FCS/BCT unmanned aerial vehicles

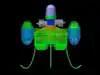
XM157 Class II UAV

The Class II UAV would have supported the Infantry and Mounted Combat System Company Commanders with reconnaissance, security/early warning, target and designation.